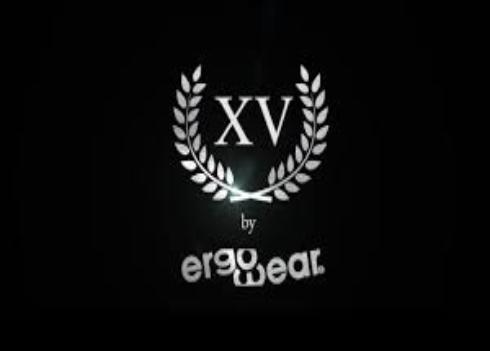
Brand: Ergowear
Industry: Clothes